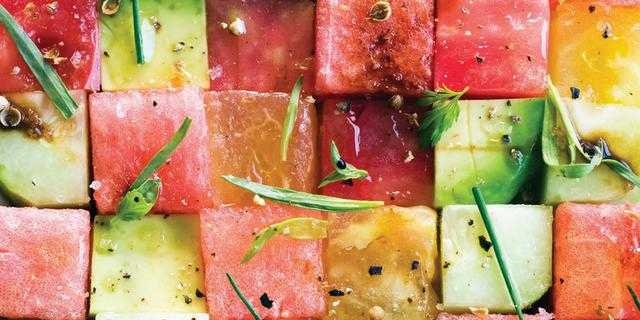
Label: Watermelon